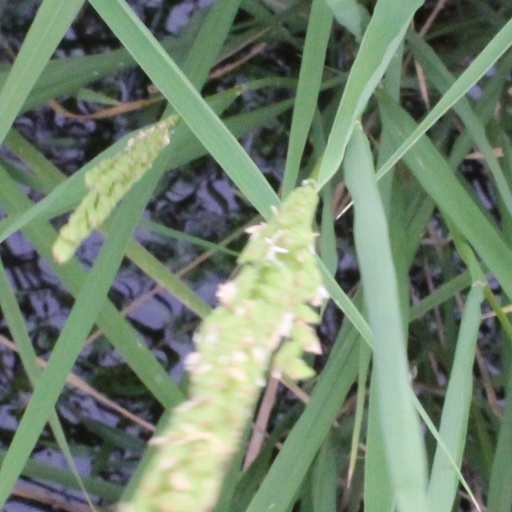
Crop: rice